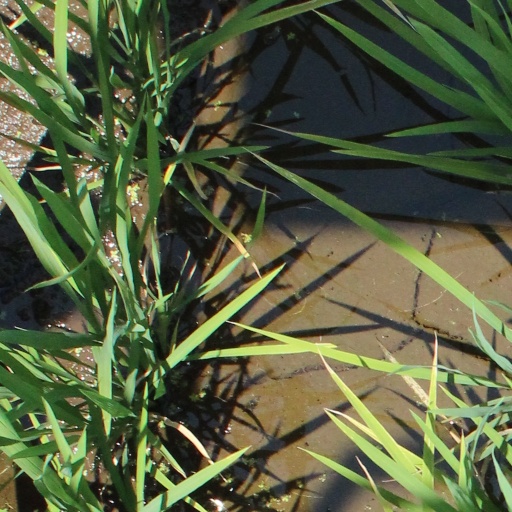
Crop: rice